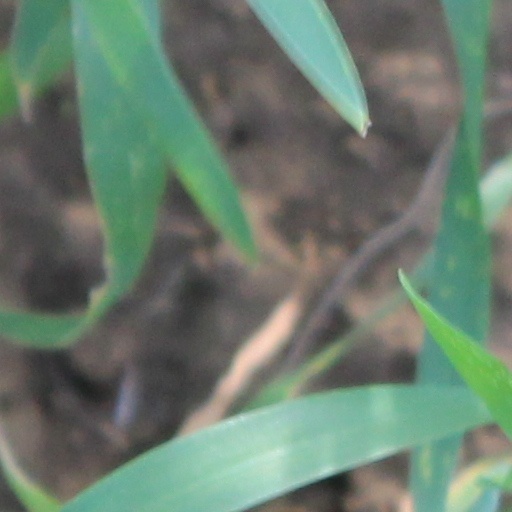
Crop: wheat